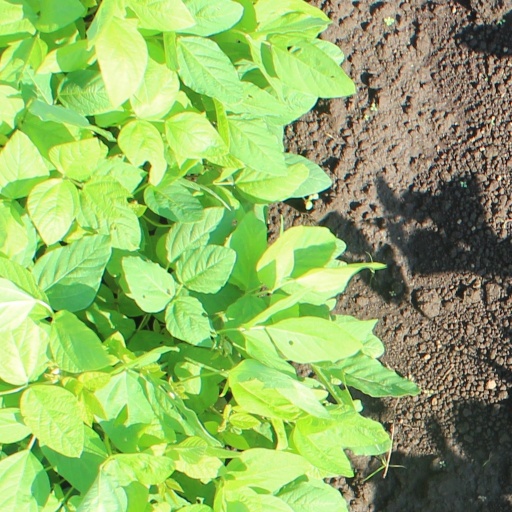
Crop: soybean